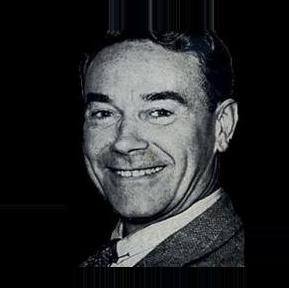
Age: 92